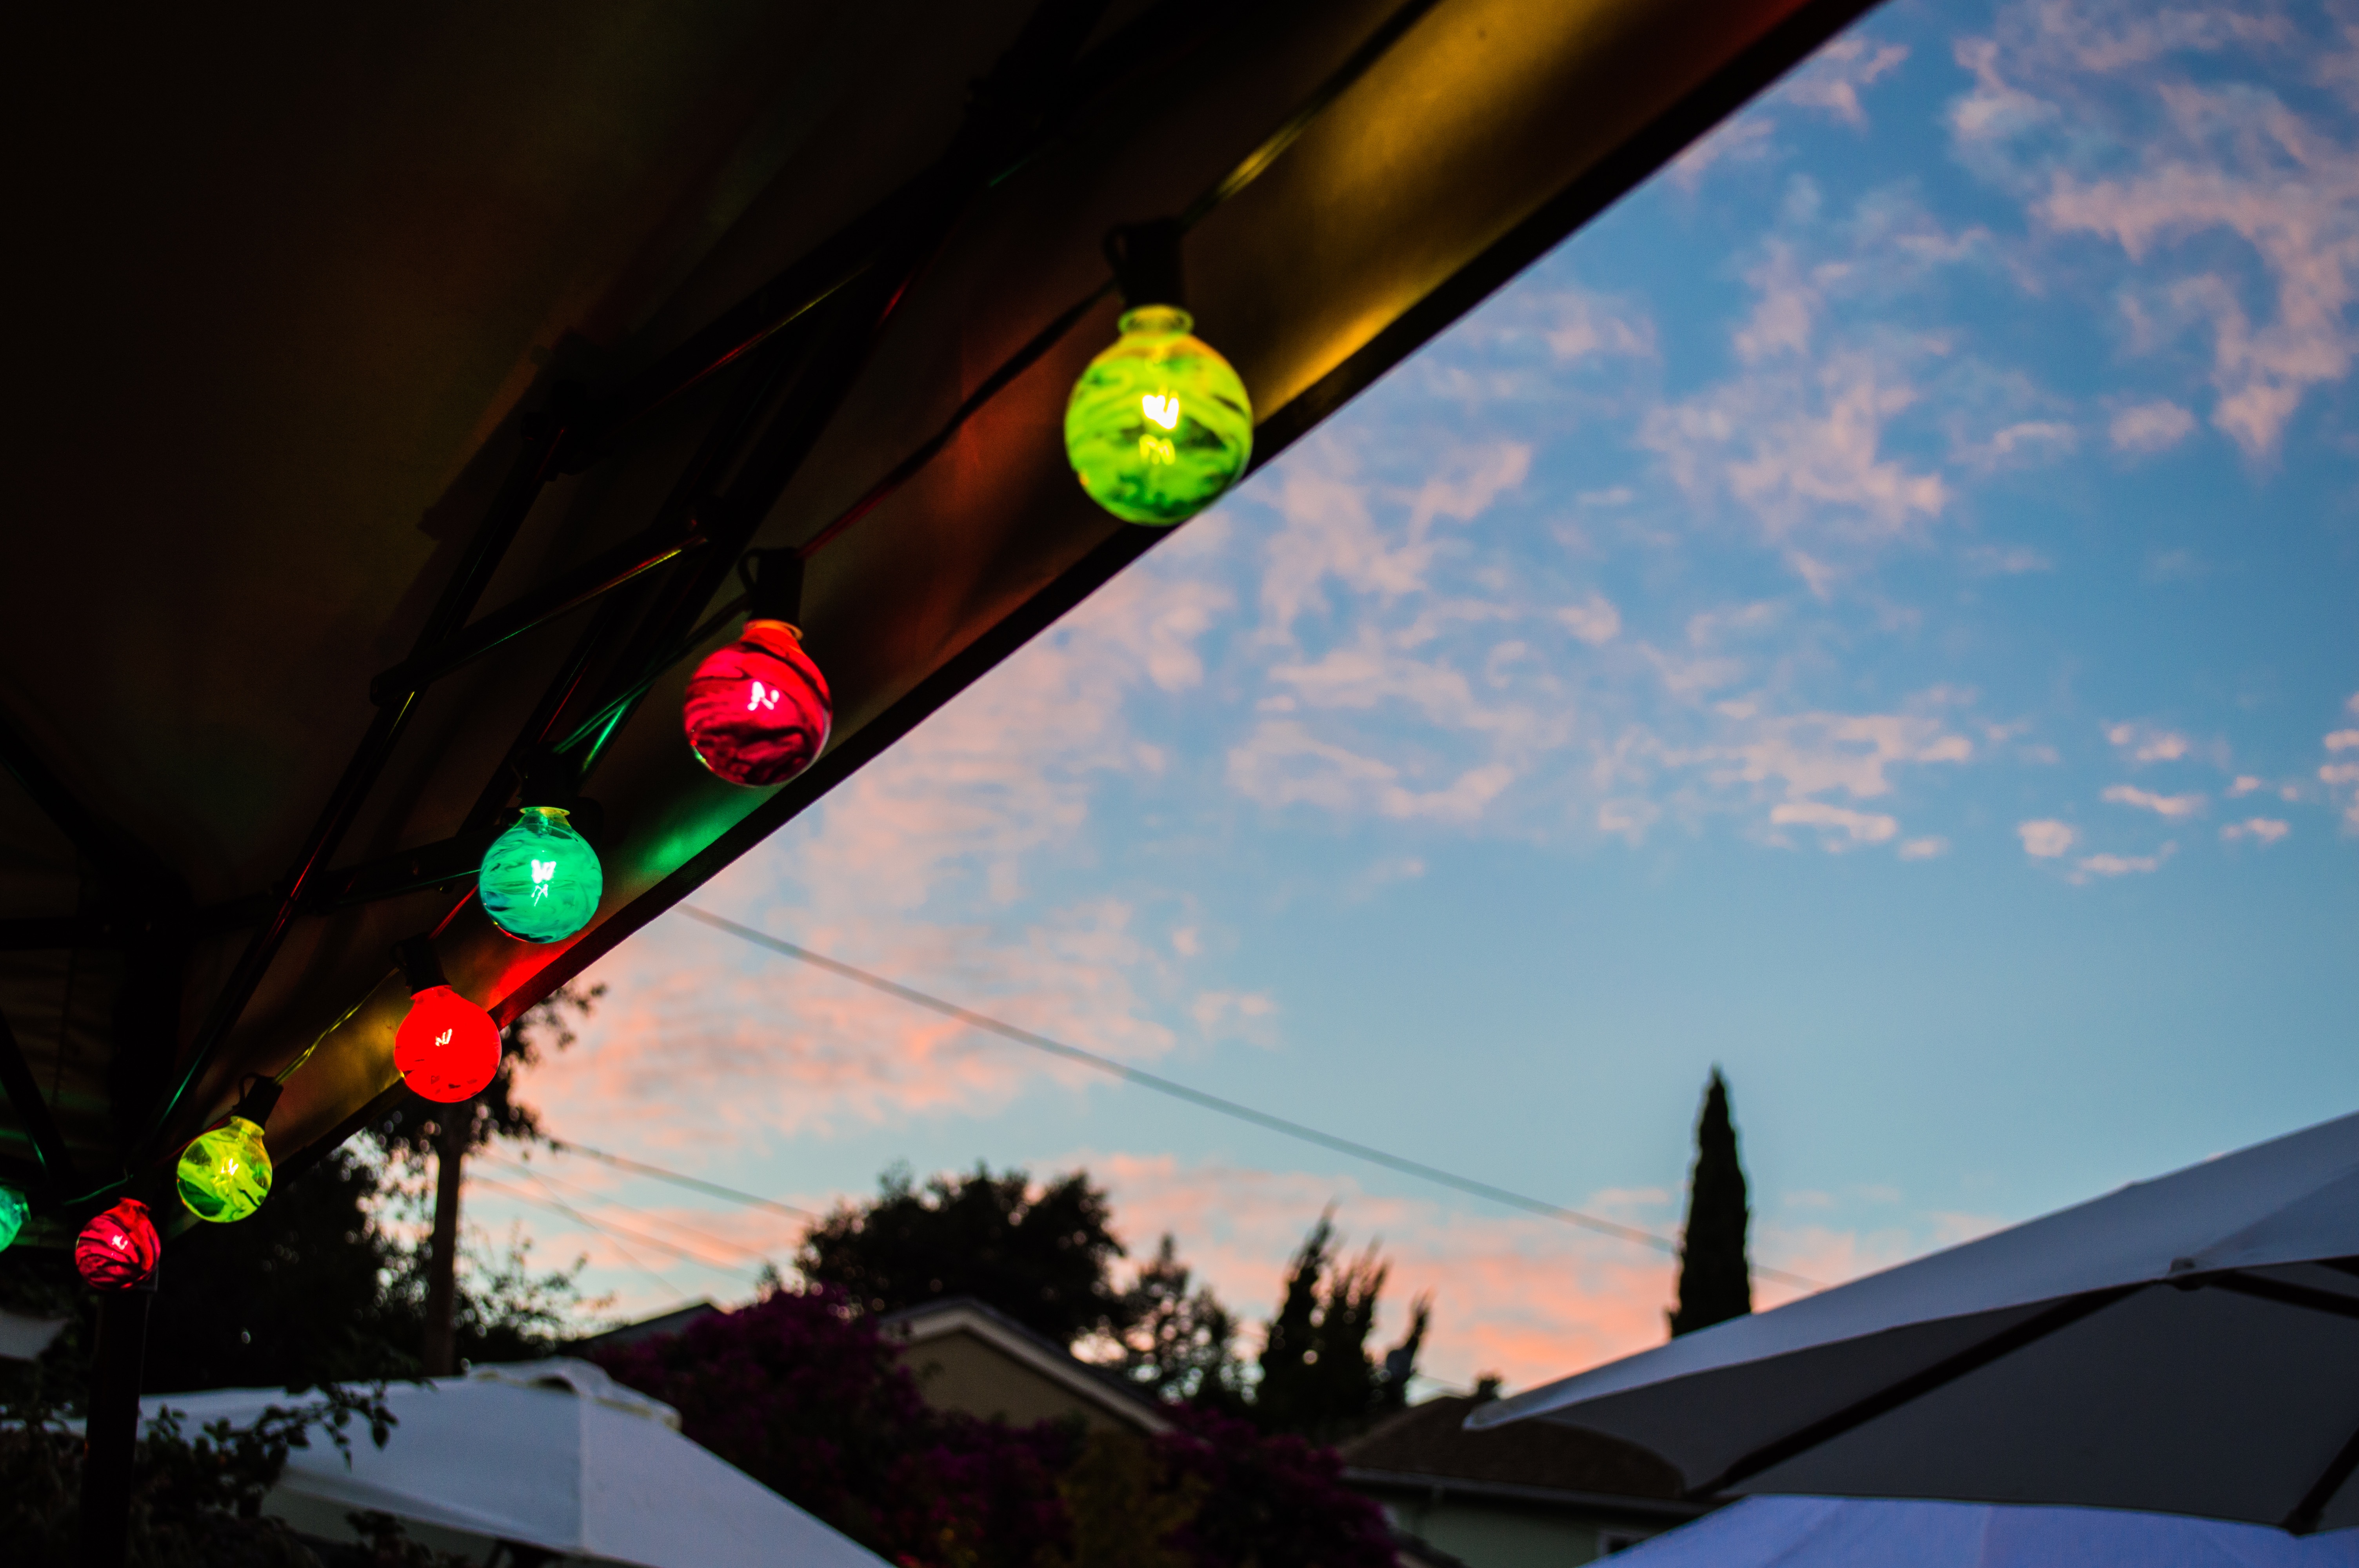
light, sky, night, evening, color, lighting, screenshot, atmosphere of earth